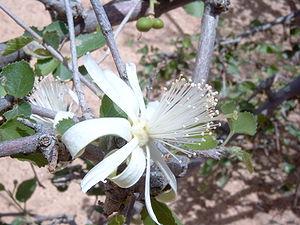
Le genre Grewia comprend environ 600 espèces et sous-espèces d'arbres et d'arbustes principalement tropicaux, surtout d'Asie et d'Europe, quelques-unes provenant d'Afrique.
Grewia tenax, ou Grewia populifolia, Chadara betulaefolia, Chadara erythraea, Chadara tenax, est une espèce de plantes du genre Grewia et de la famille des tiliacées.